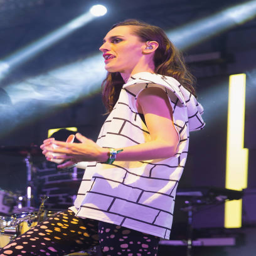
synthpop artist performs on stage during festival .